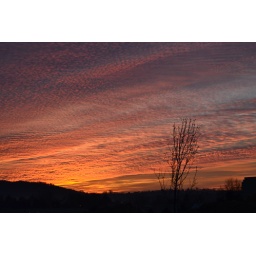
went to my car to go to school and ran back in the house to grab my camera.